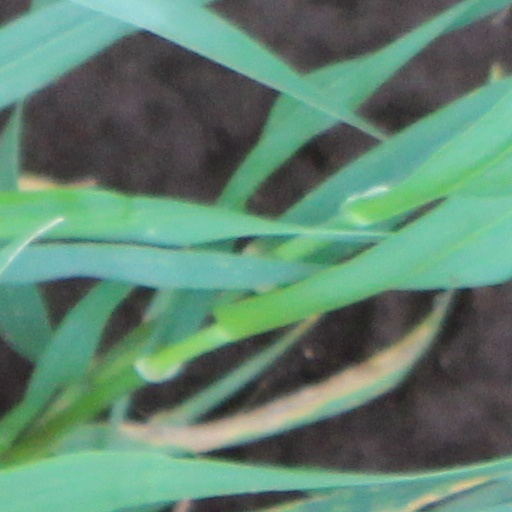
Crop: wheat